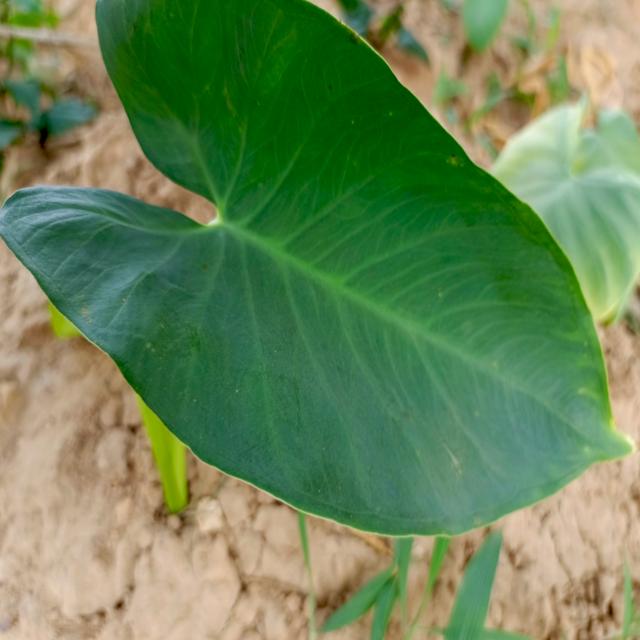
Label: Healthy